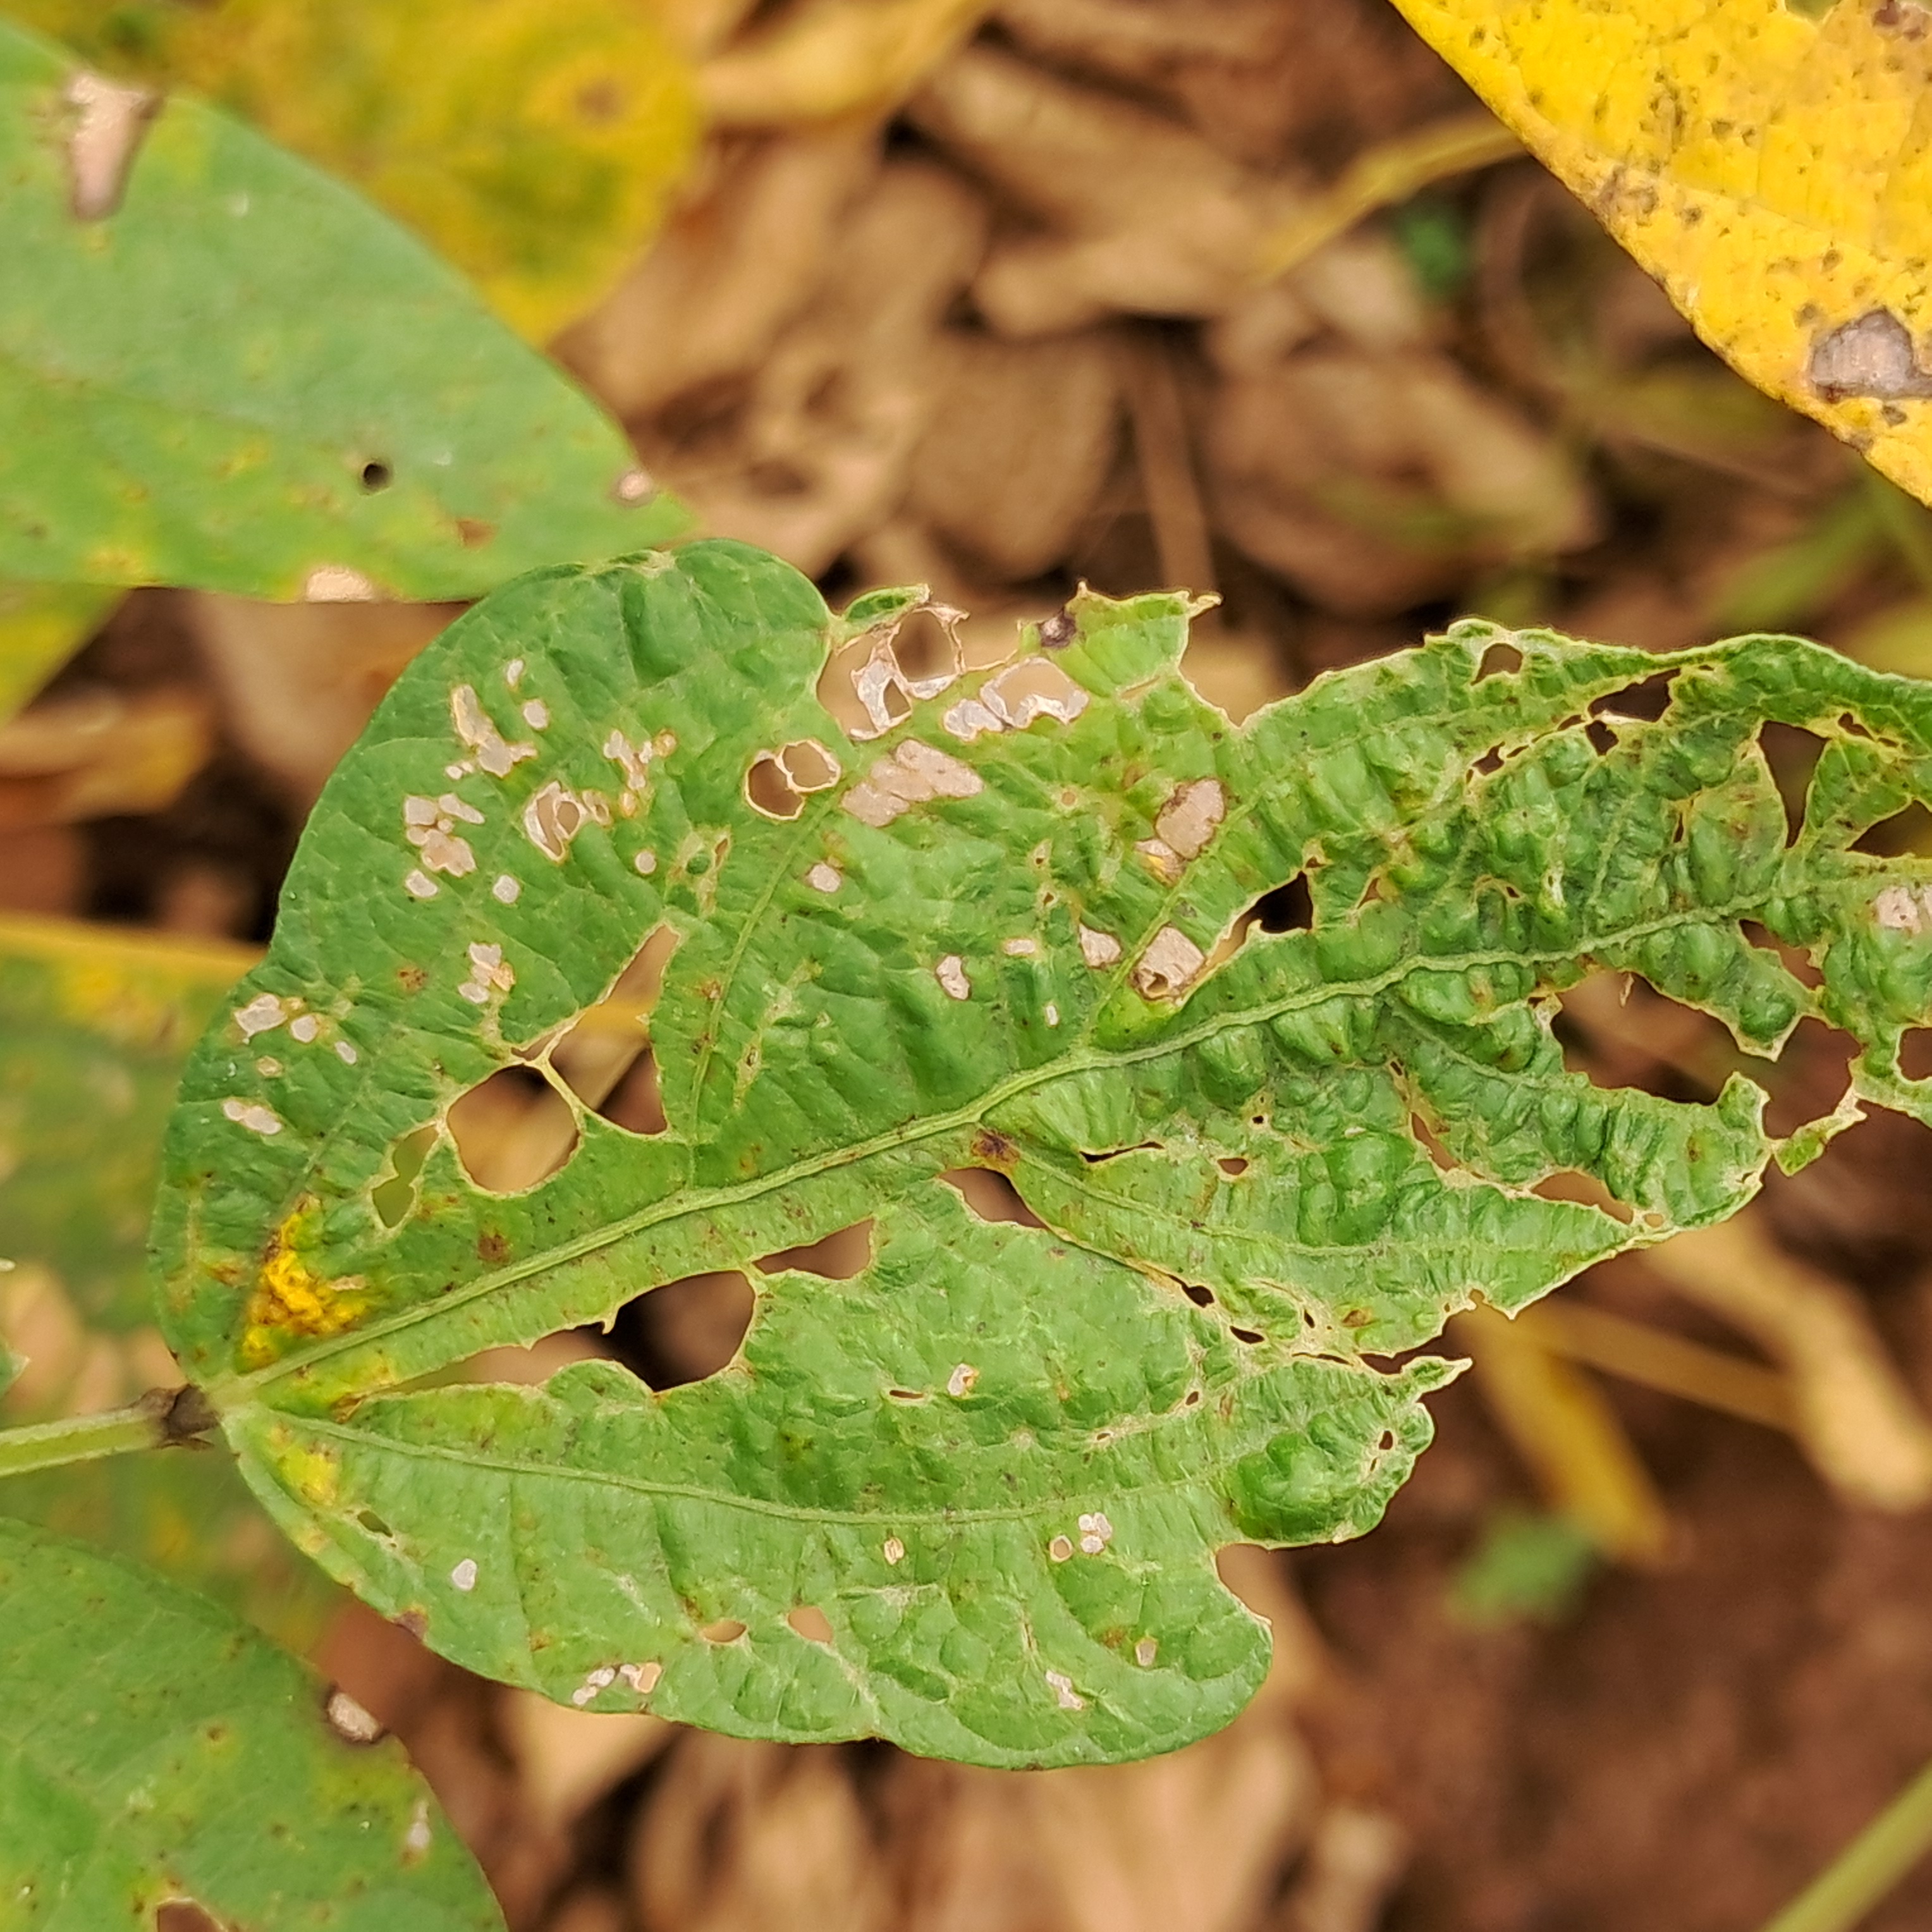
Label: Caterpillar_Semilooper_Pest